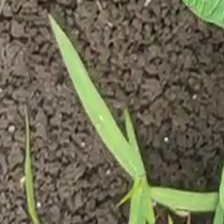
Weed species: Digitaria_SP_(Digitaria Sanguinalis )